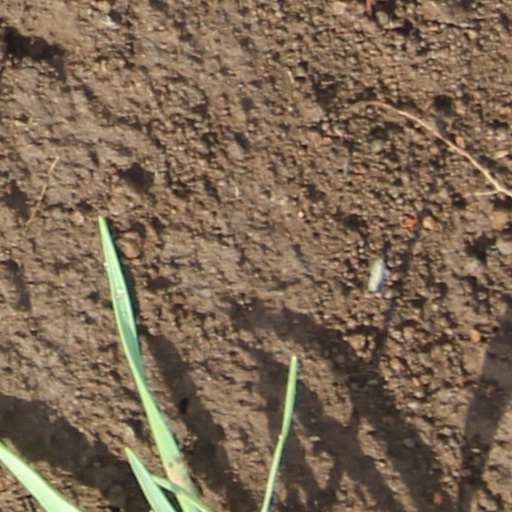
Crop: wheat